Transient Array Radio Telescope

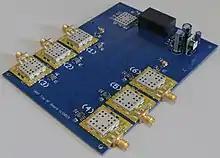
A single TART radio-hub module showing the six radio front ends.

The TART contains four radio hubs. Each has six RF front end receivers and clock distribution circuitry. Each radio hub sends data to the basestation, and receives the master clock signal from the basestation, over two standard Cat 6 twisted-pair Ethernet cables.